Ask.com

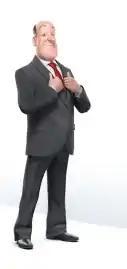

Ask.com was originally known as Ask Jeeves, "Jeeves" being the name of a "gentleman's personal gentleman", or valet, fetching answers to any question asked. The character was named after Jeeves, Bertie Wooster's valet in the fictional works of P. G. Wodehouse.